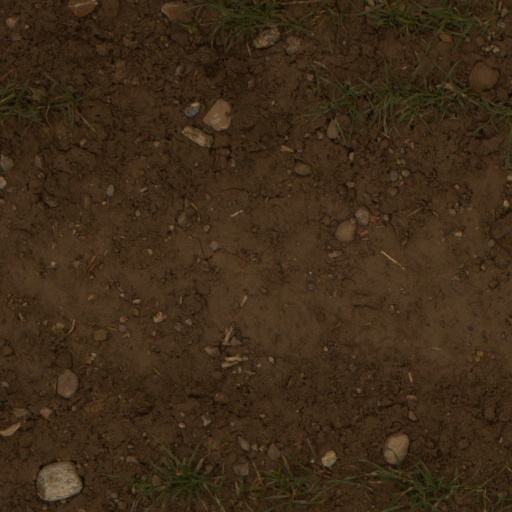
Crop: wheat